Lost in the Desert

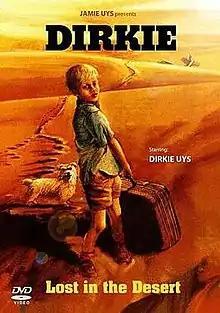
DVD cover

Lost in the Desert, initially released as Dirkie, is a 1969 South African film written, produced and directed by Jamie Uys under the name of Jamie Hayes. It was filmed in Techniscope and Technicolor. Uys himself plays Anton De Vries, a concert pianist whose 8-year-old son Dirkie is the central character. Dirkie is played by Uys's real-life son Wynand Uys, credited as Dirkie Hayes.